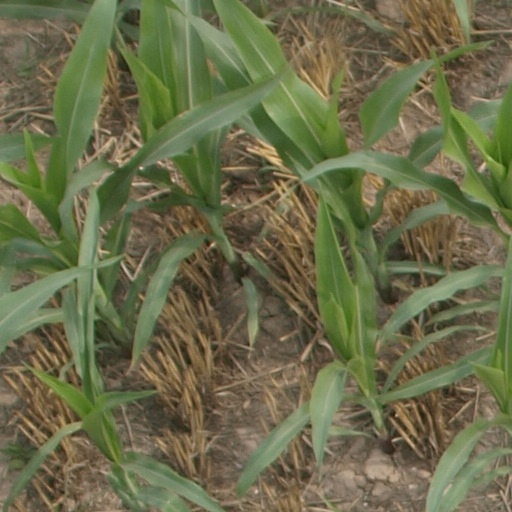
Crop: maize; corn